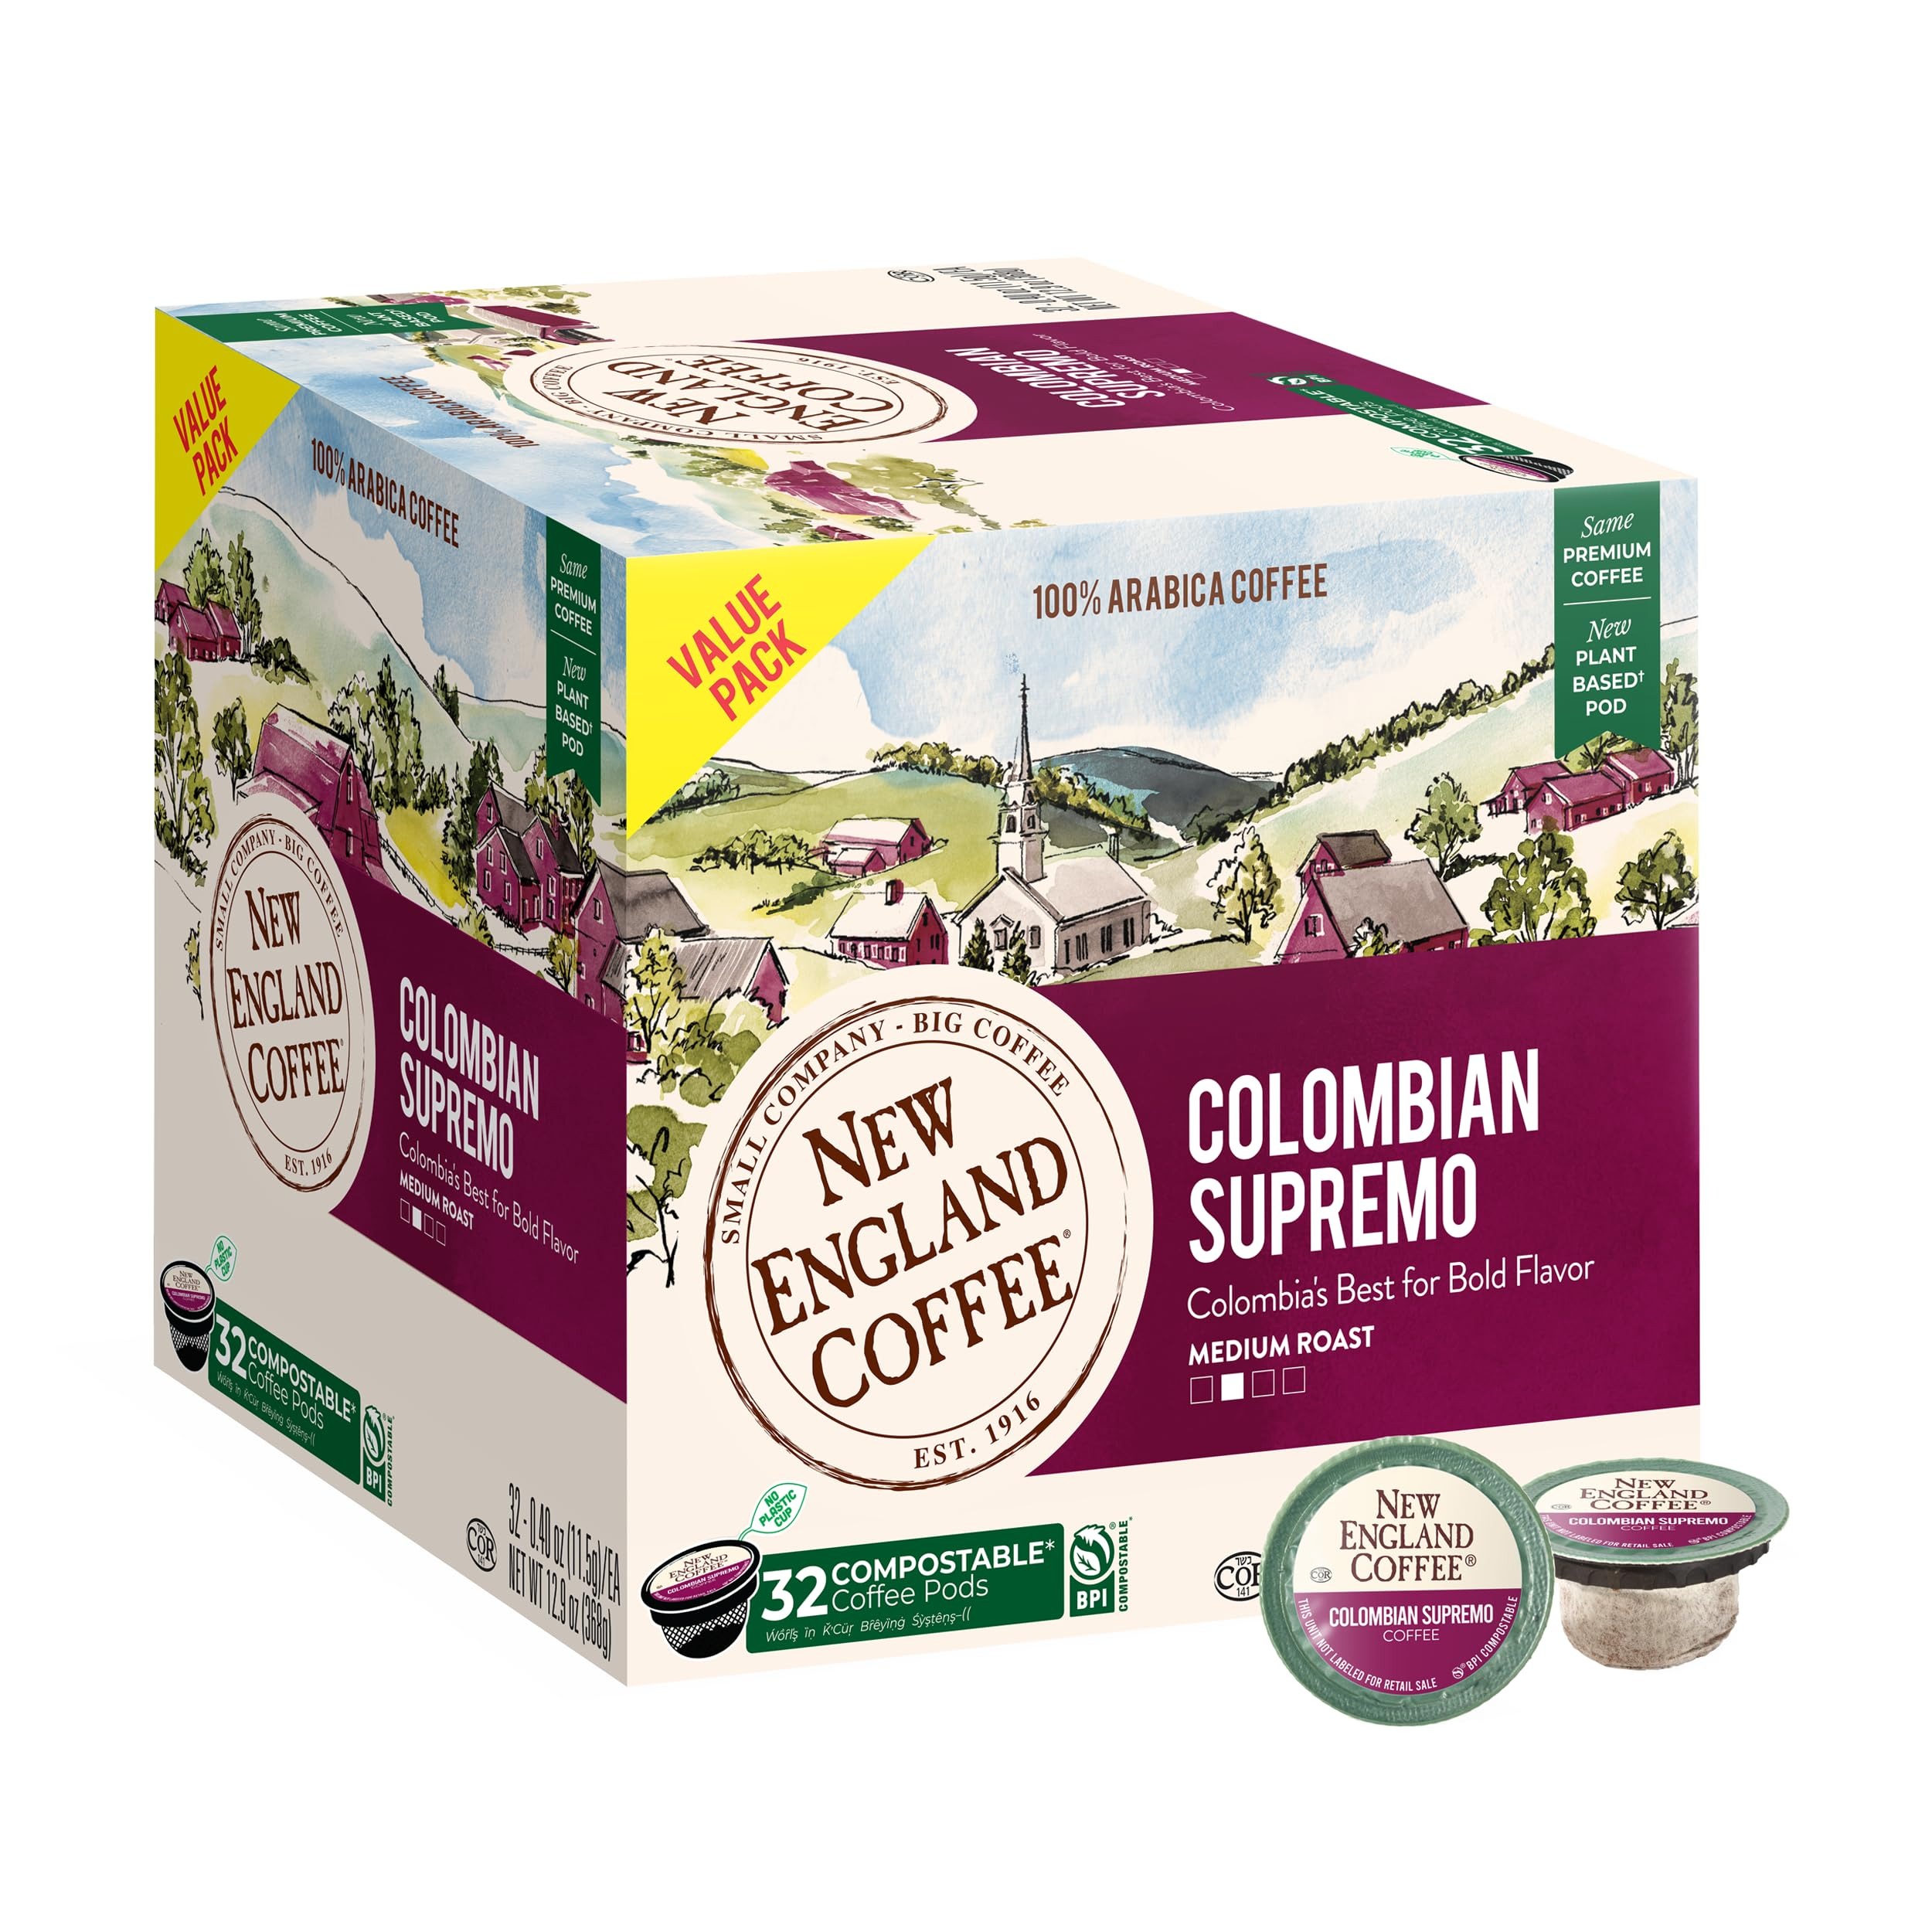
Item Name: New England Coffee Colombian Supremo Medium Roast Single Serve Pods, 32ct Box (Pack of 1)
Bullet Point 1: Robust, Smooth, Delicious: Medium roast extra large Colombian Arabica coffee beans make an exceptional cup of coffee; Intense flavor and rich aroma make it one of New England Coffee’s most popular picks
Bullet Point 2: Small Batch Roast: Sourced from the finest coffee growing regions, our premium coffees are always 100% Arabica coffee beans that are small batch roasted for consistently balanced flavor every time
Bullet Point 3: Single Serve Coffee Pods: 100% Arabica coffee beans sourced from the world’s best coffee-growing regions; our pods use innovative plant-based* mesh to reduce plastic waste; commercially compostable and fresher than ever! *min 90% bio-based, including coffee
Bullet Point 4: NEW ENGLAND COFFEE IS DEDICATED TO ONE THING - THE ART OF ROASTING COFFEE: We’ve roasted our premium coffee the same time-tested way for over 100 years for a better-quality coffee experience you can see, smell and taste.
Bullet Point 5: Sustainability: With the changing climate in mind, our Sustainable Cup Project is designed to plant a better tomorrow. Results provide social, economic and environmental enhancements for farmers and their communities
Value: 32.0
Unit: Count

Price: 35.95